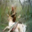
Label: deer